Brunei

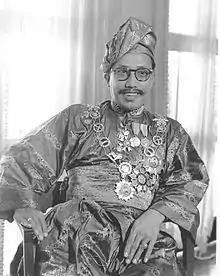
Sultan Omar Ali Saifuddien III

On 10 June 1945, the Australian 9th Division landed at Muara under Operation Oboe Six to recapture Borneo from the Japanese. They were supported by American air and naval units. Brunei town was bombed extensively and recaptured after three days of heavy fighting. Many buildings were destroyed, including the Mosque. The Japanese forces in Brunei, Borneo, and Sarawak, under Lieutenant-General Masao Baba, formally surrendered at Labuan on 10 September 1945. The British Military Administration took over from the Japanese and remained until July 1946.